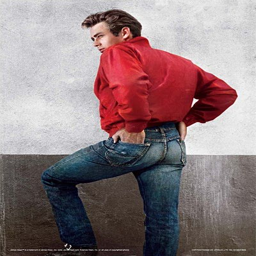
actor in the movie that popularized blue jeans , romance film